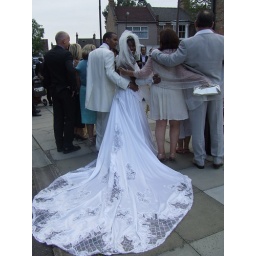
This dress was amazing! It's in brillinat white silk with vintage lace and pearls. Great taste Yennique!